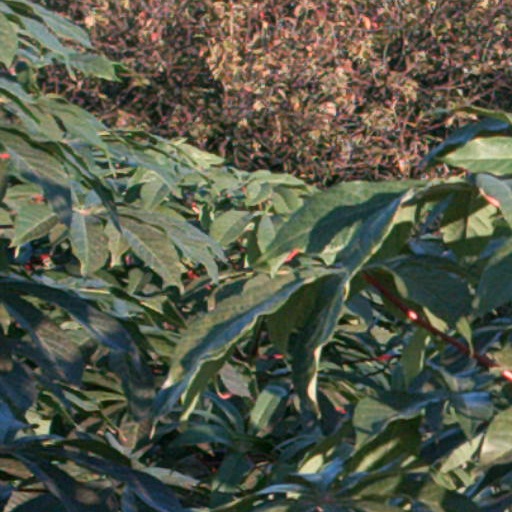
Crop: cassava